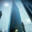
Label: skyscraper